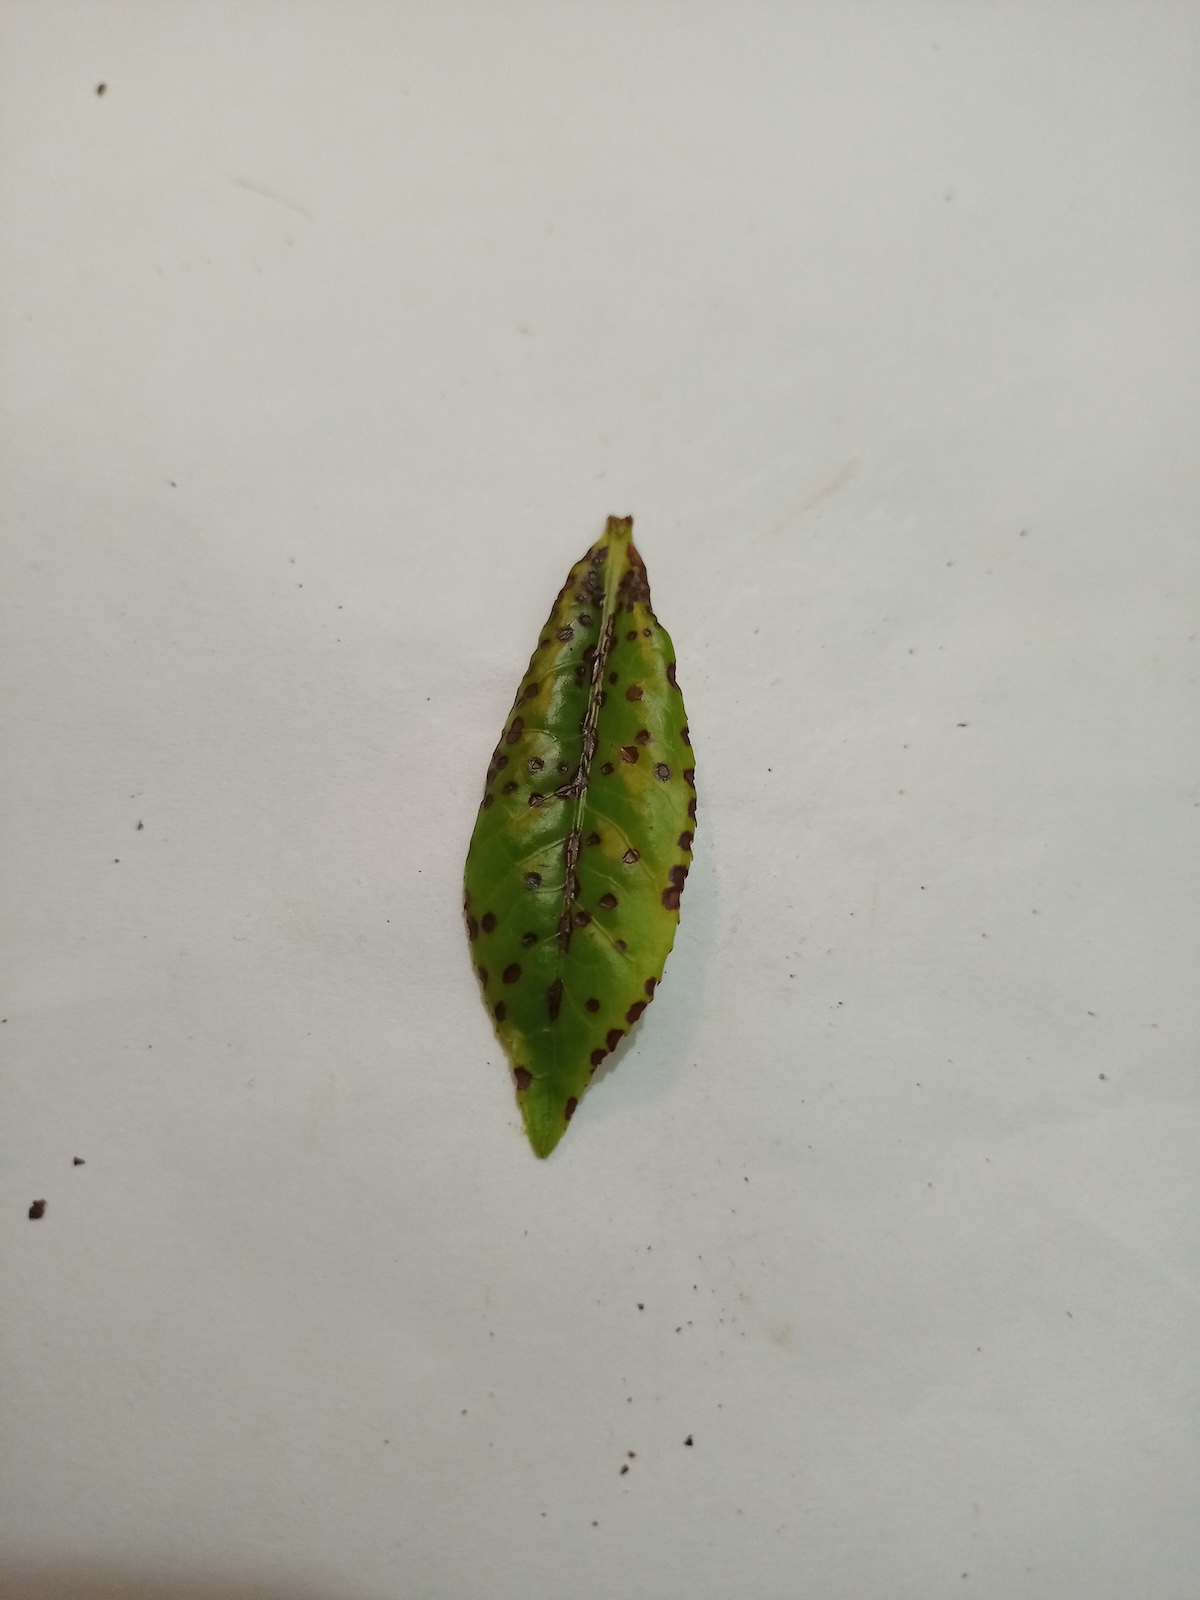
Label: Helopeltis